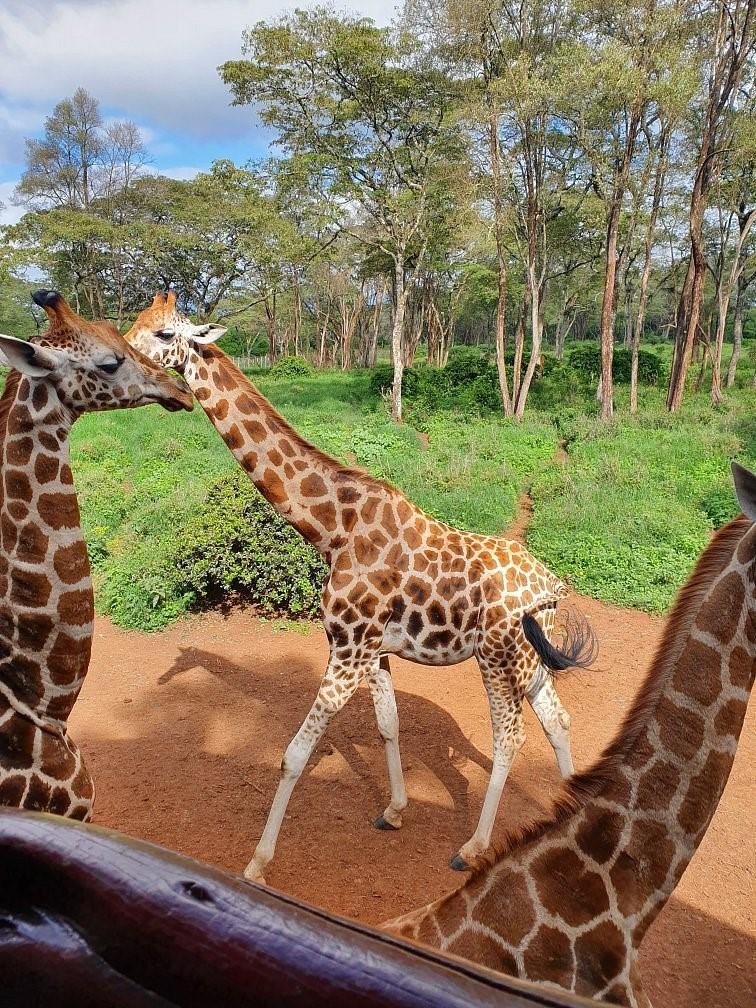
Wanyama aina ya twiga wakisogea barazani karibu na watalii kwa ajili ya kivutio, wakiwa eneo la porini lenye miti mirefu na uoto wa asili.